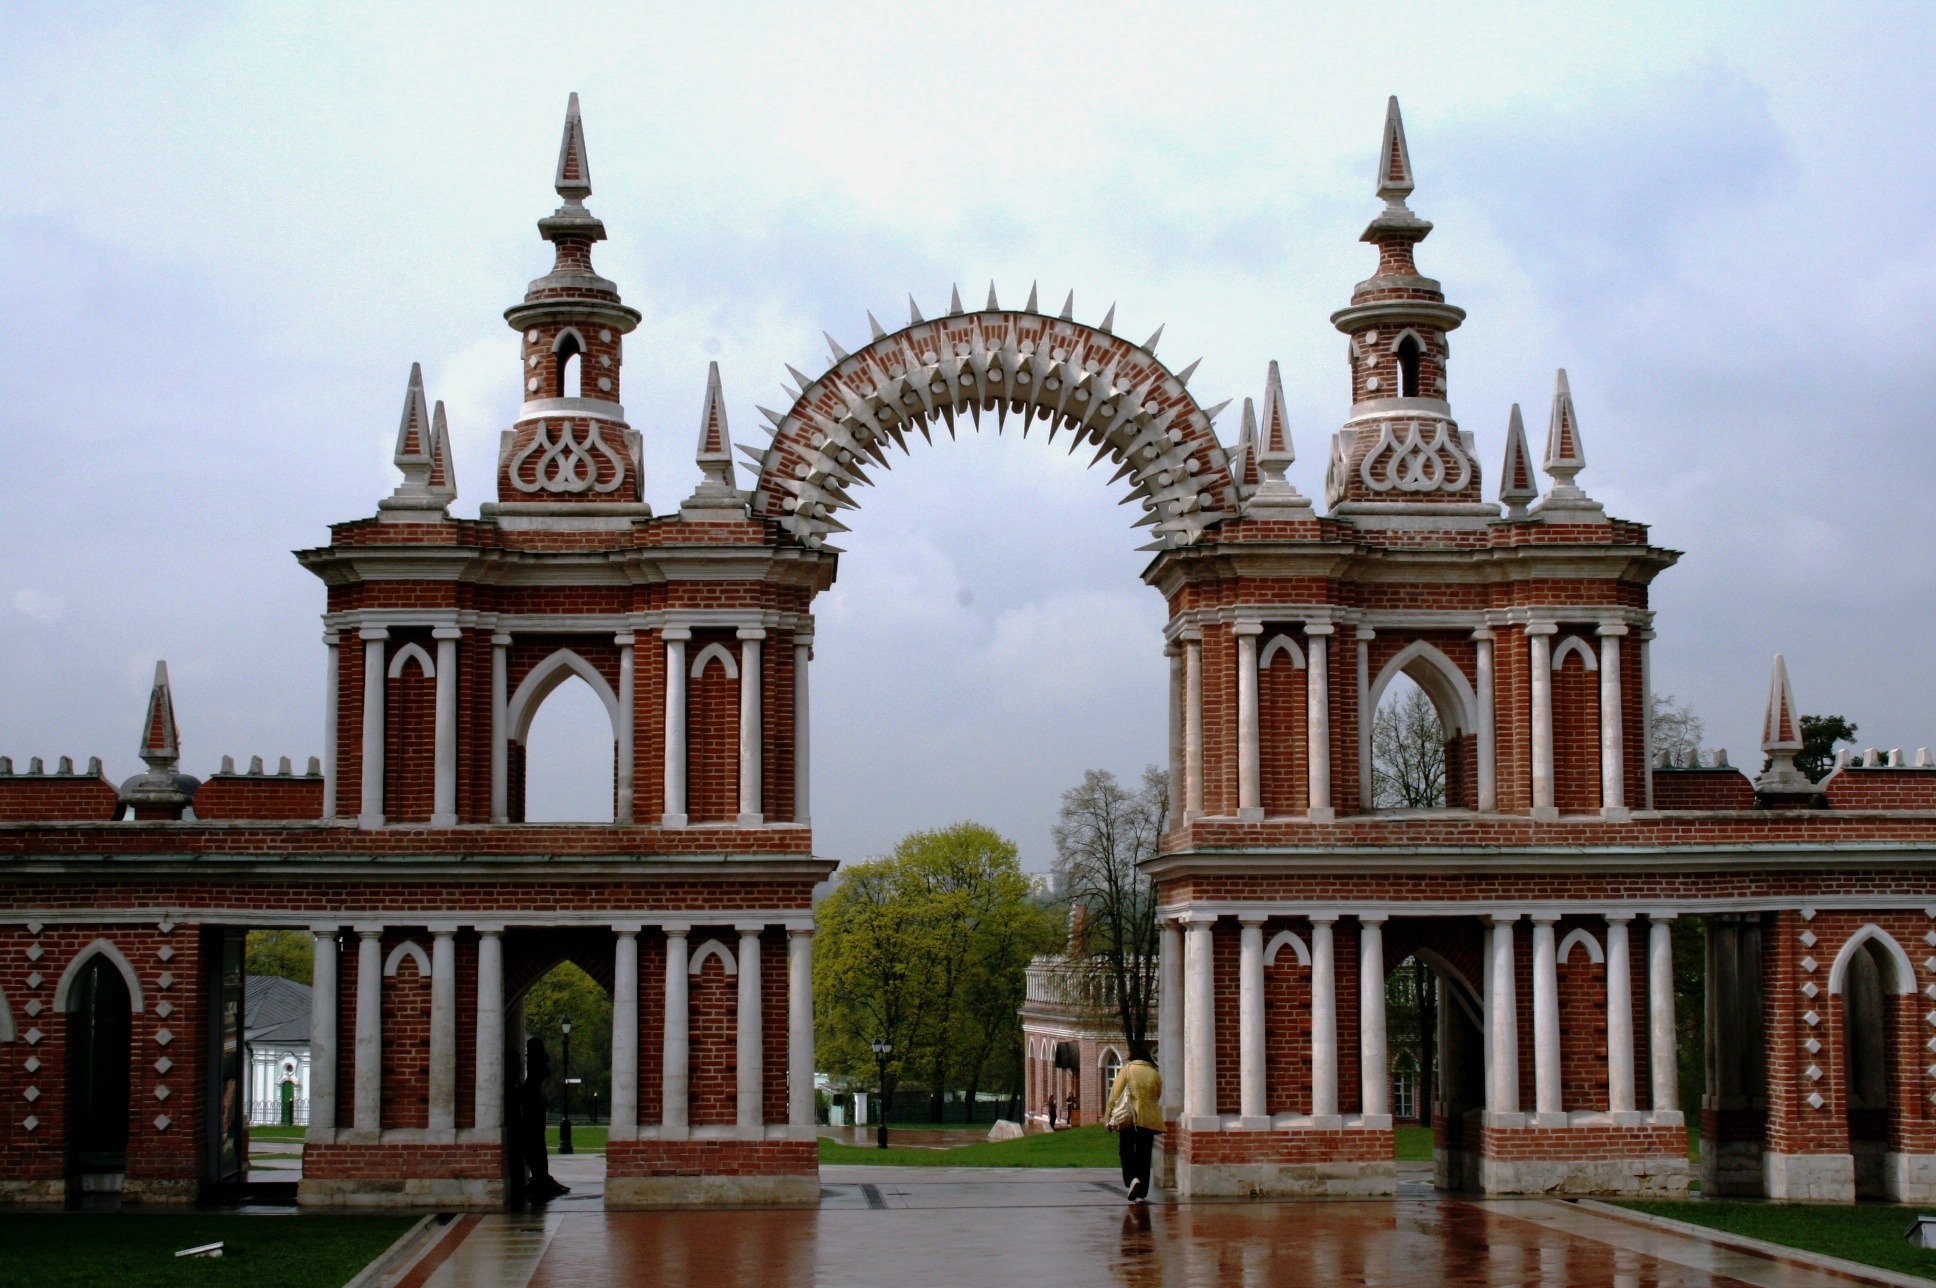
spiky, architecture, building, palace, arch, entrance, landmark, church, cathedral, place of worship, ornate, decorative, basilica, shiny, red and white, historic site, overcast sky, wet surface